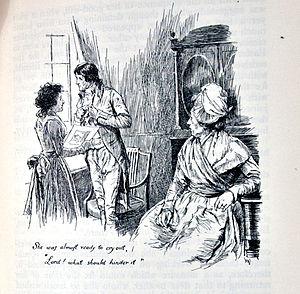
Sense and Sensibility est le premier roman publié de la femme de lettres anglaise Jane Austen. Il paraît en 1811 de façon anonyme puisqu'il était signé by a Lady. En effet, sa position sociale interdisait à Jane Austen de signer de son nom un roman destiné à la vente, mais elle ne voulait pas cacher qu'il était l'œuvre d'une femme.